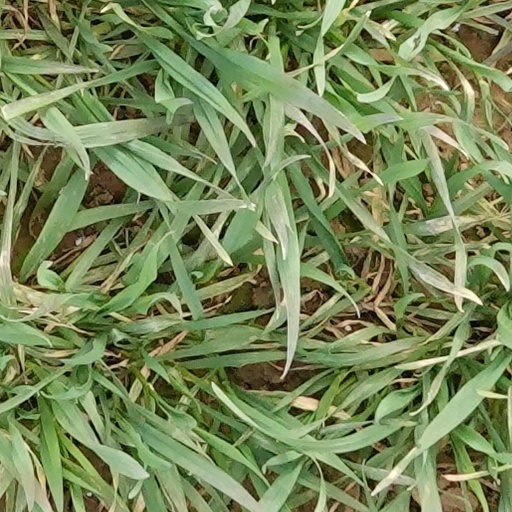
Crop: wheat